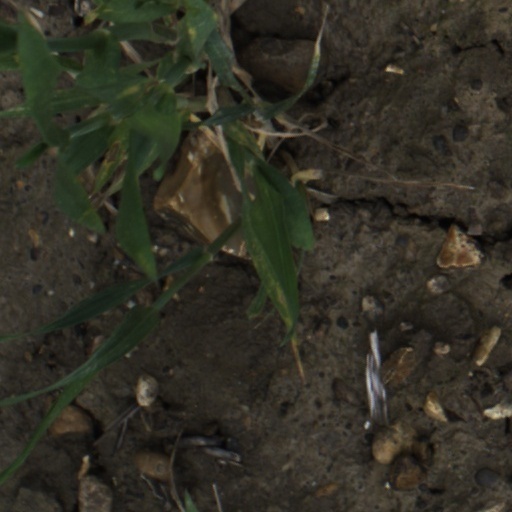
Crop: wheat